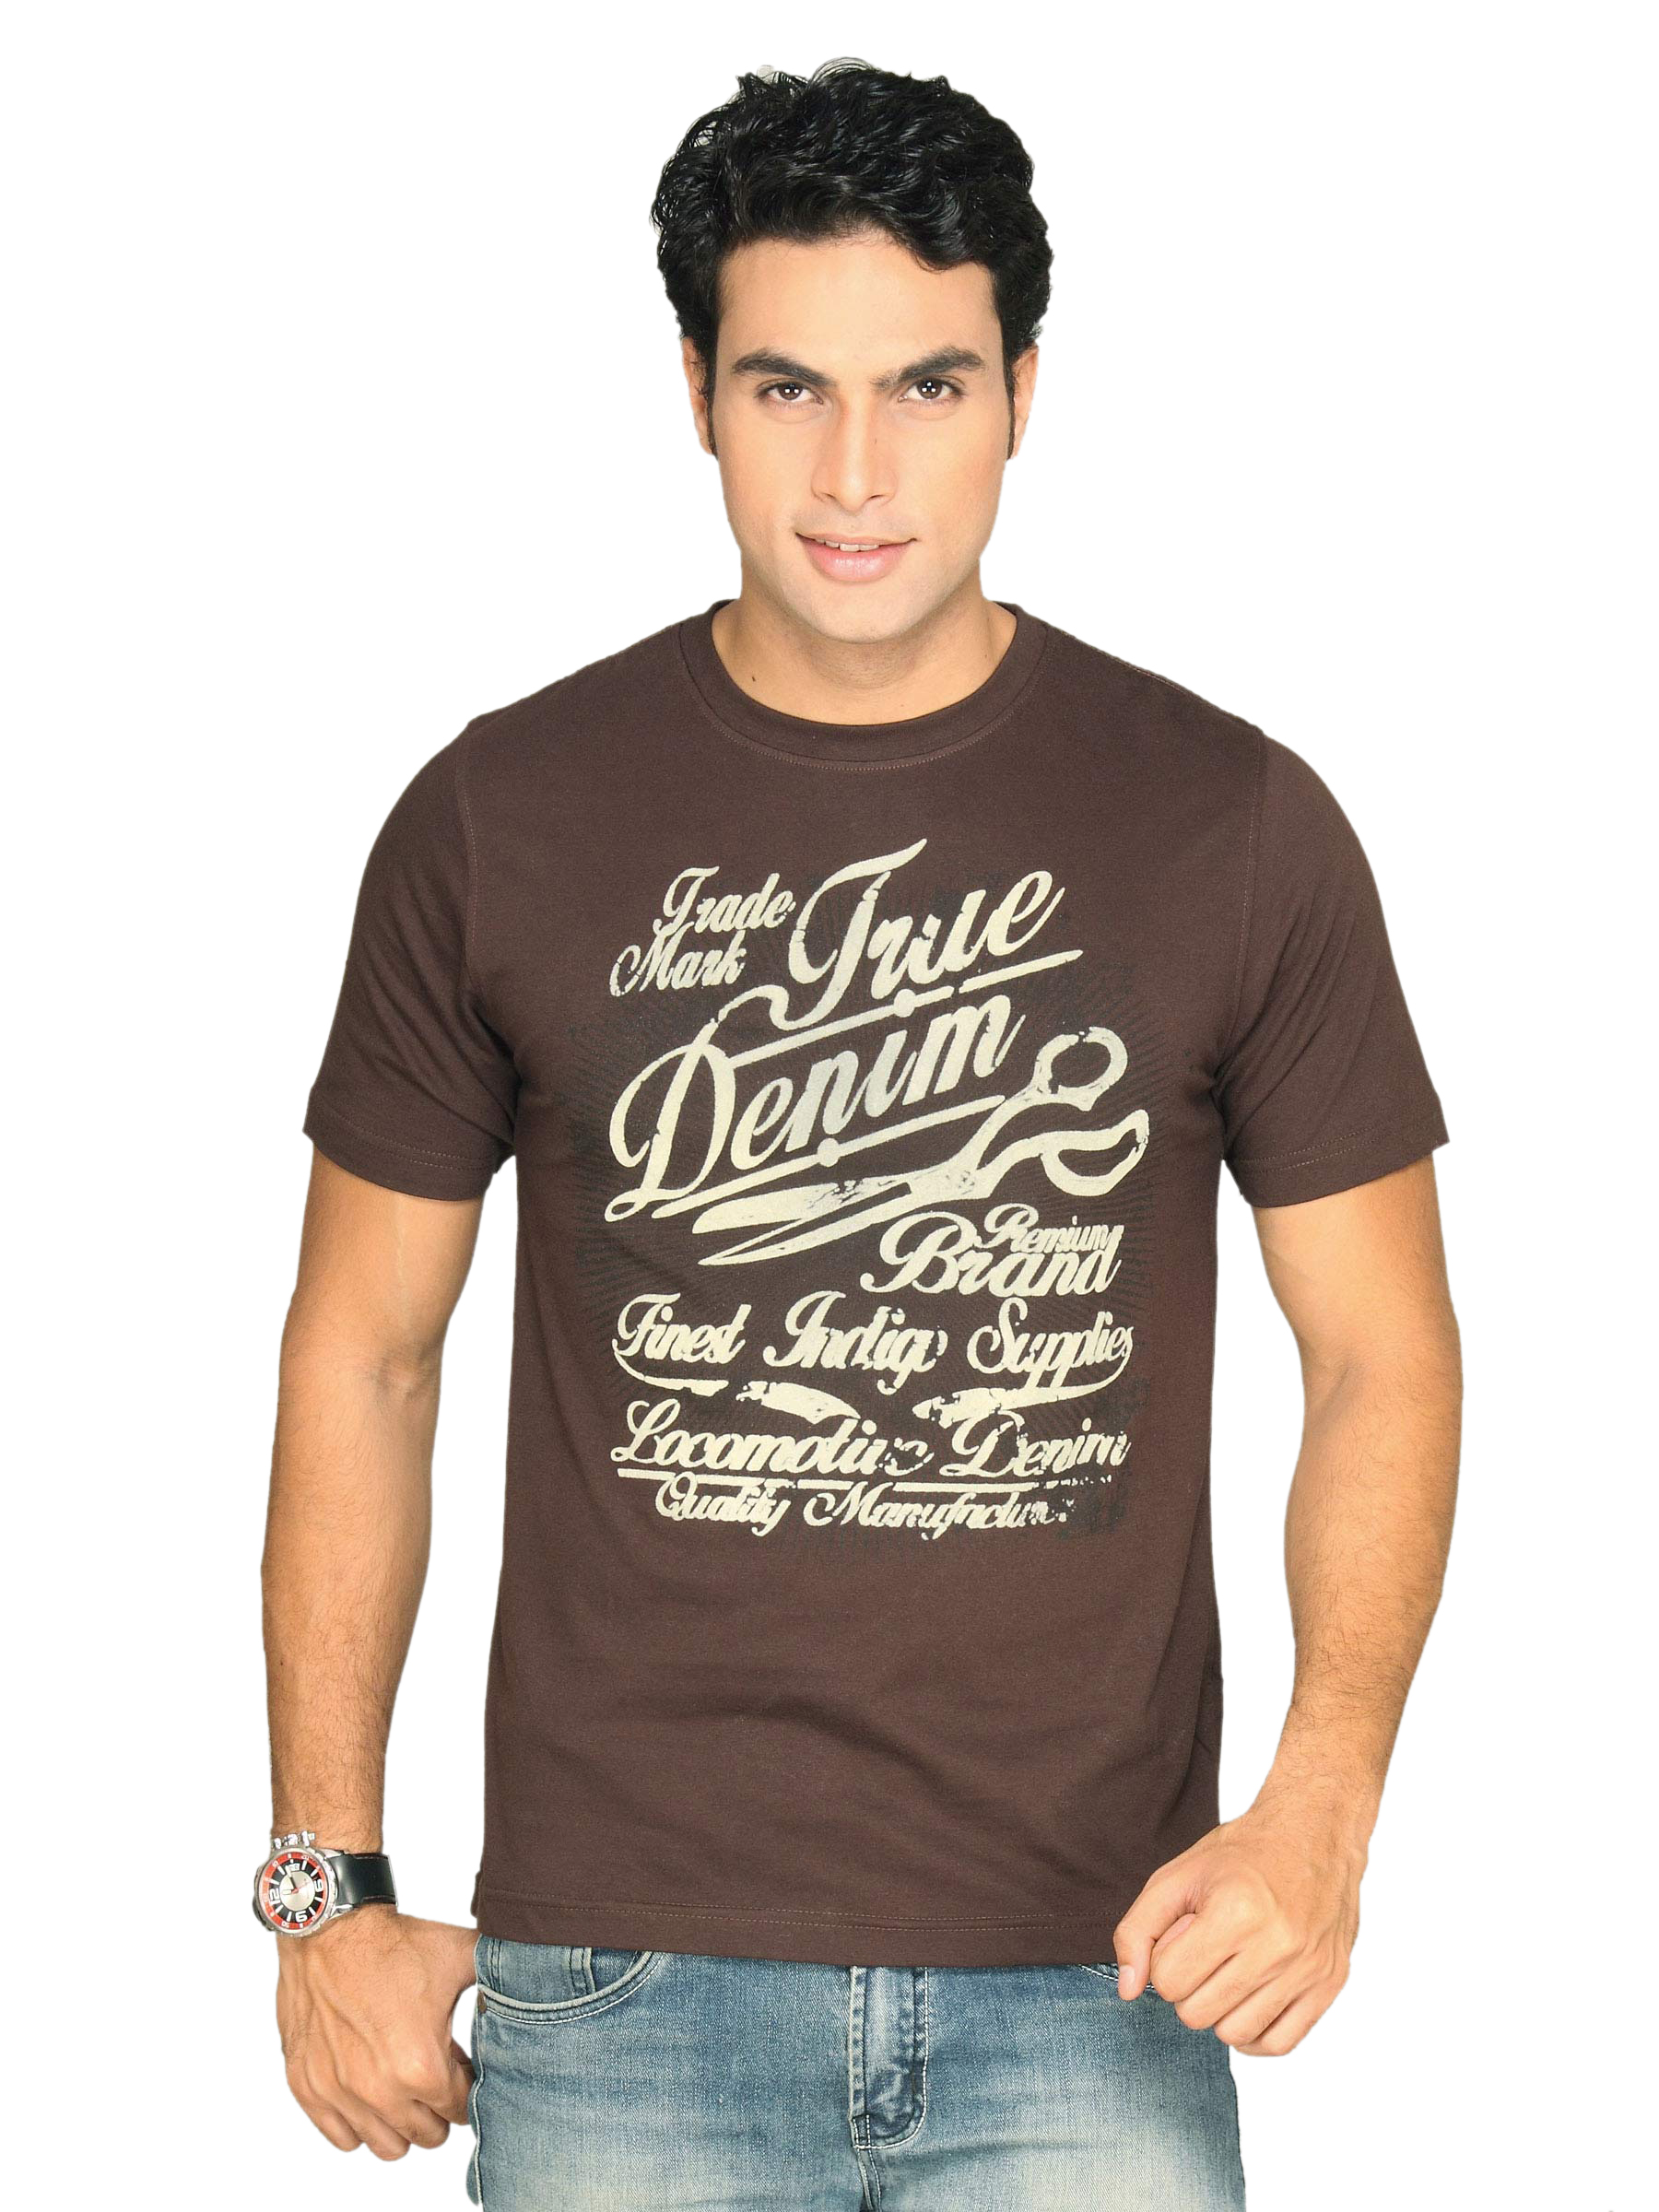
Locomotive Men's Ribbed Neck Brown T-shirt
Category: Apparel / Topwear / Tshirts
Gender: Men
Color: Brown
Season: Summer 2011
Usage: Casual